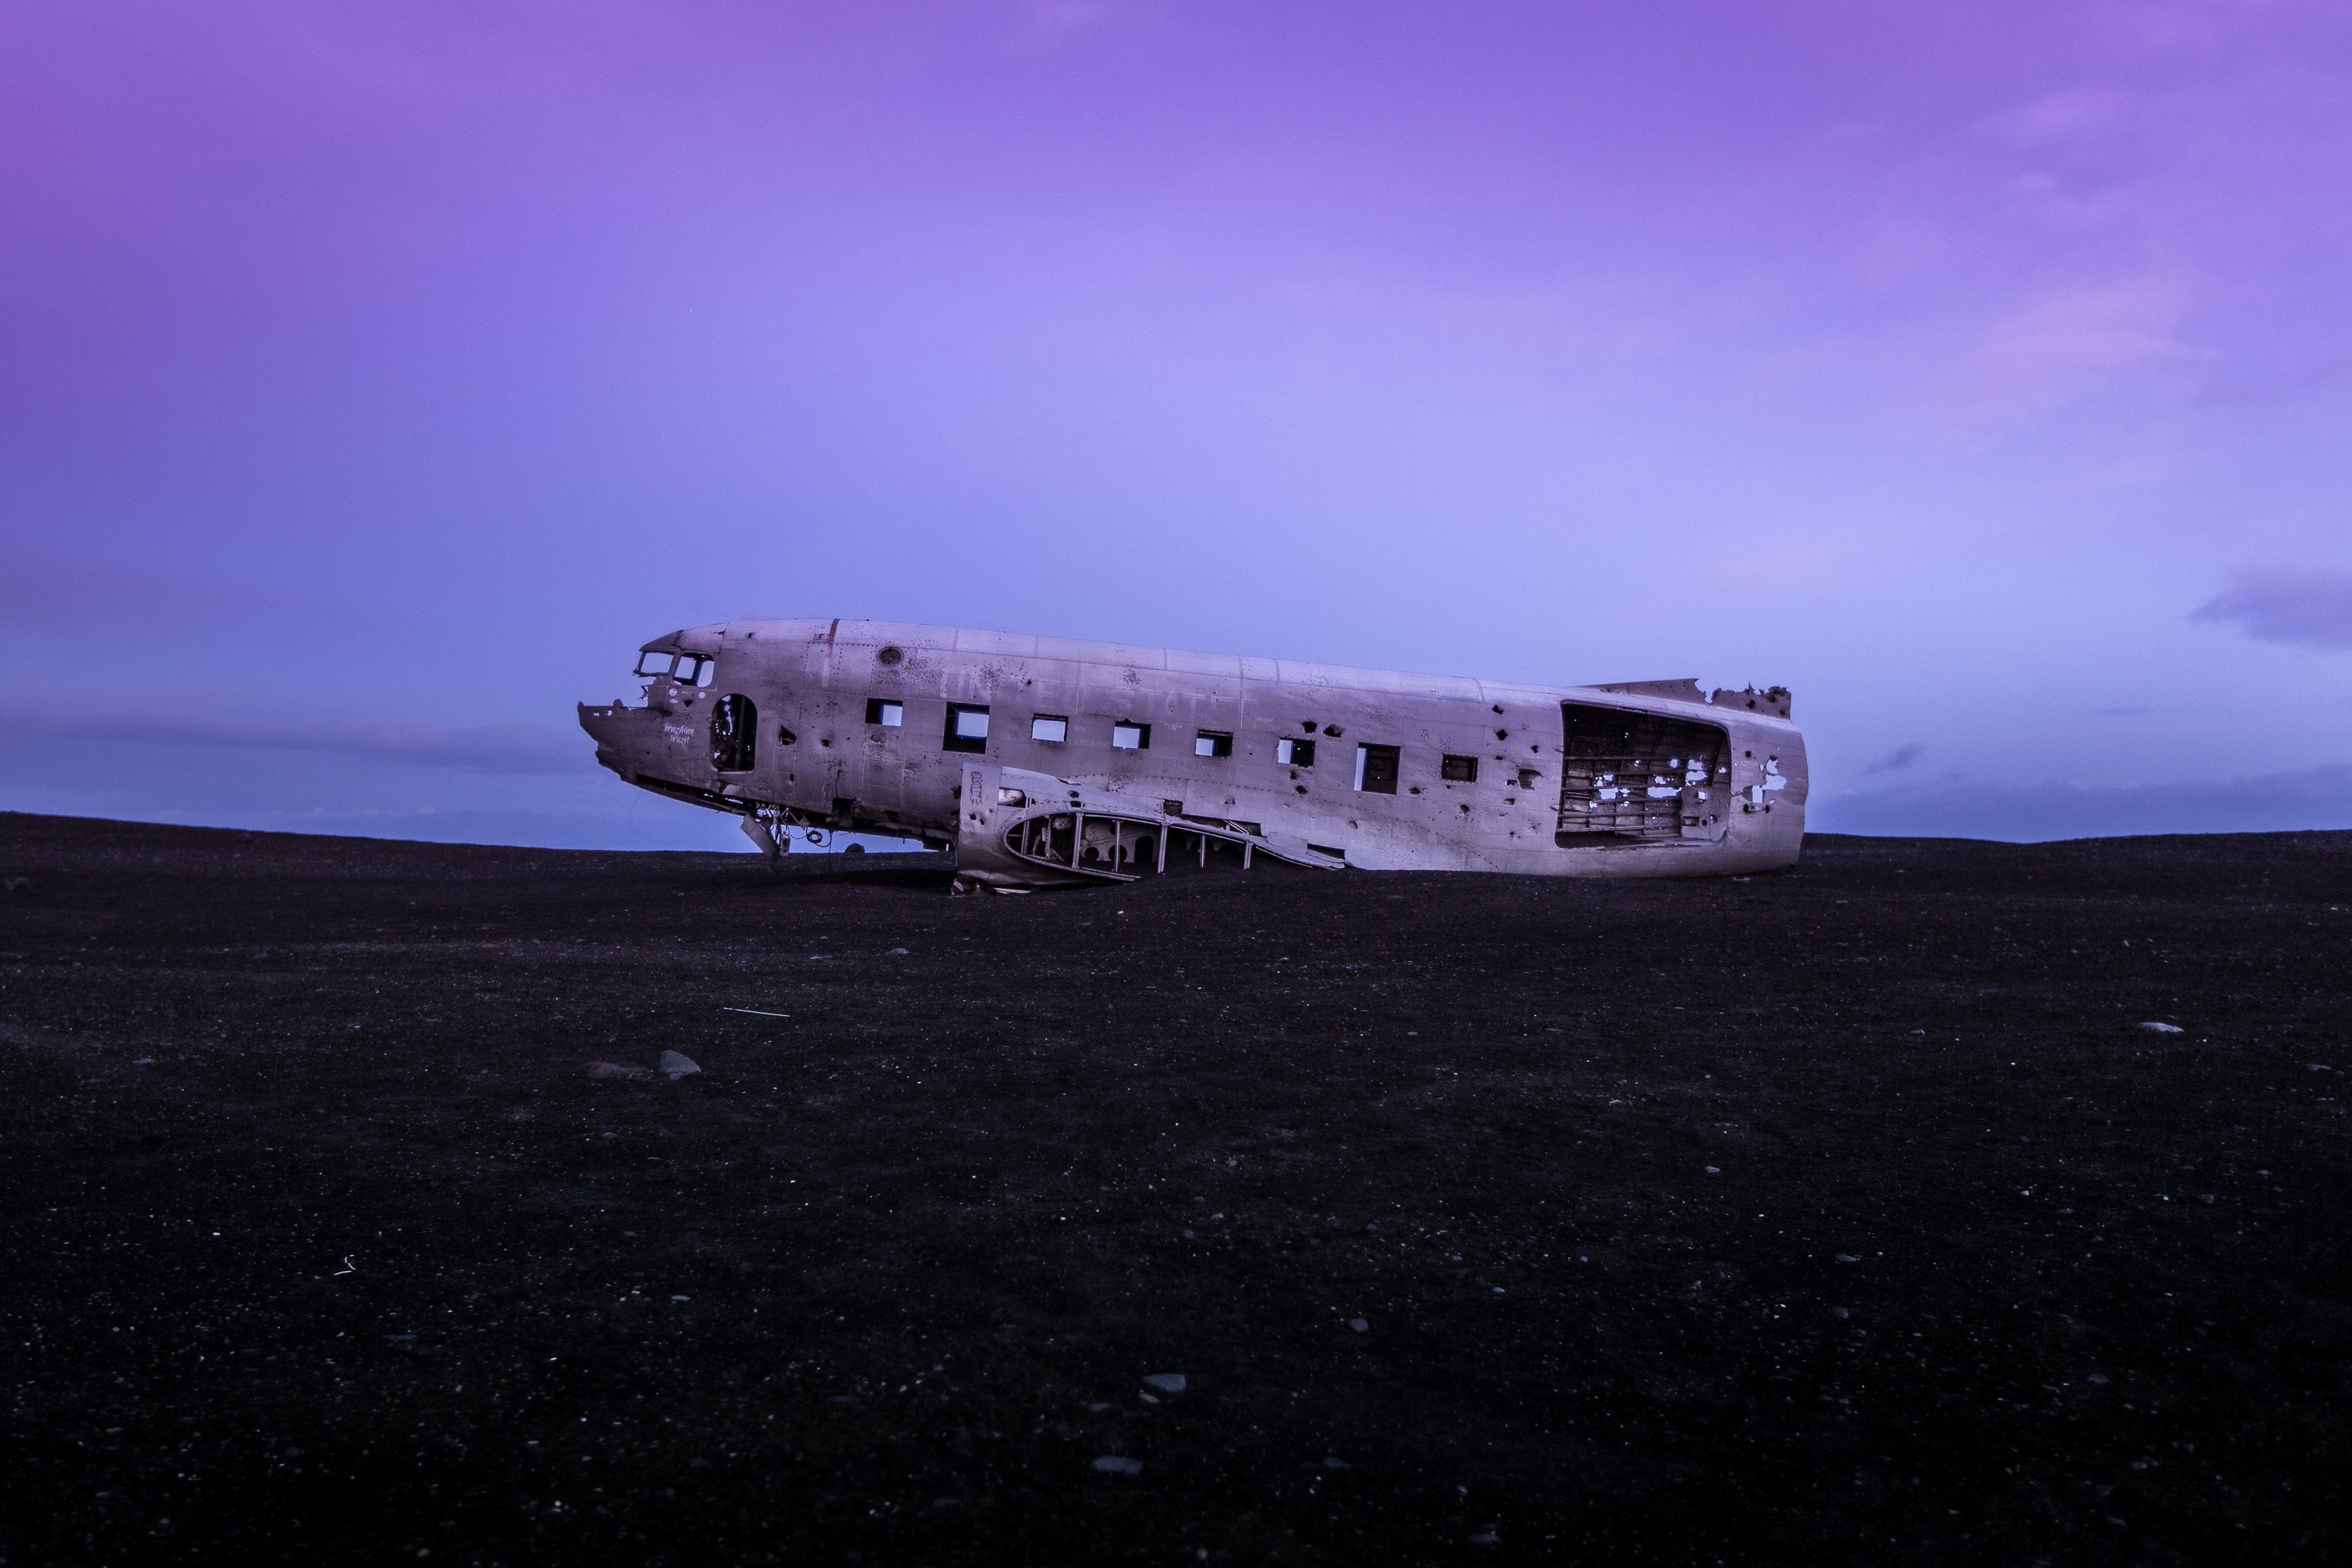
sea, horizon, sky, dark, airplane, aircraft, desolate, twilight, vehicle, airline, aviation, flight, wreckage, airliner, wreck, breakdown, atmosphere of earth, royalty free images